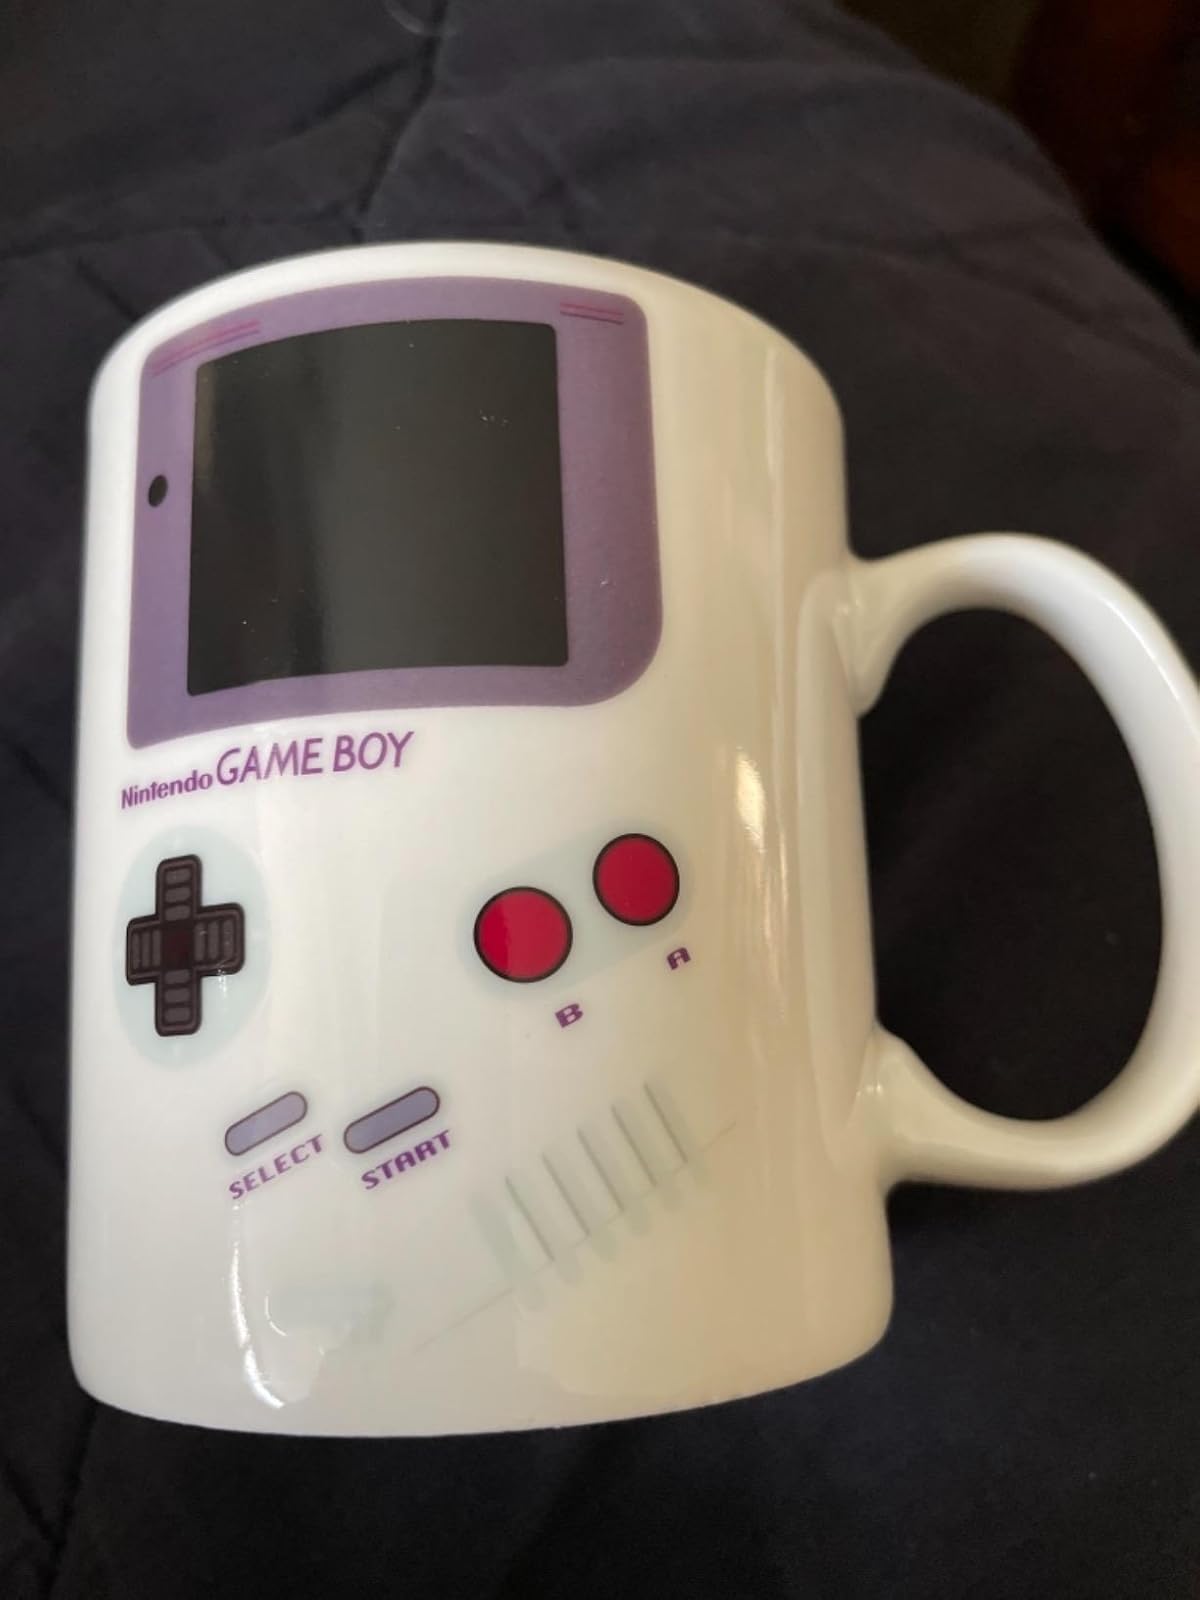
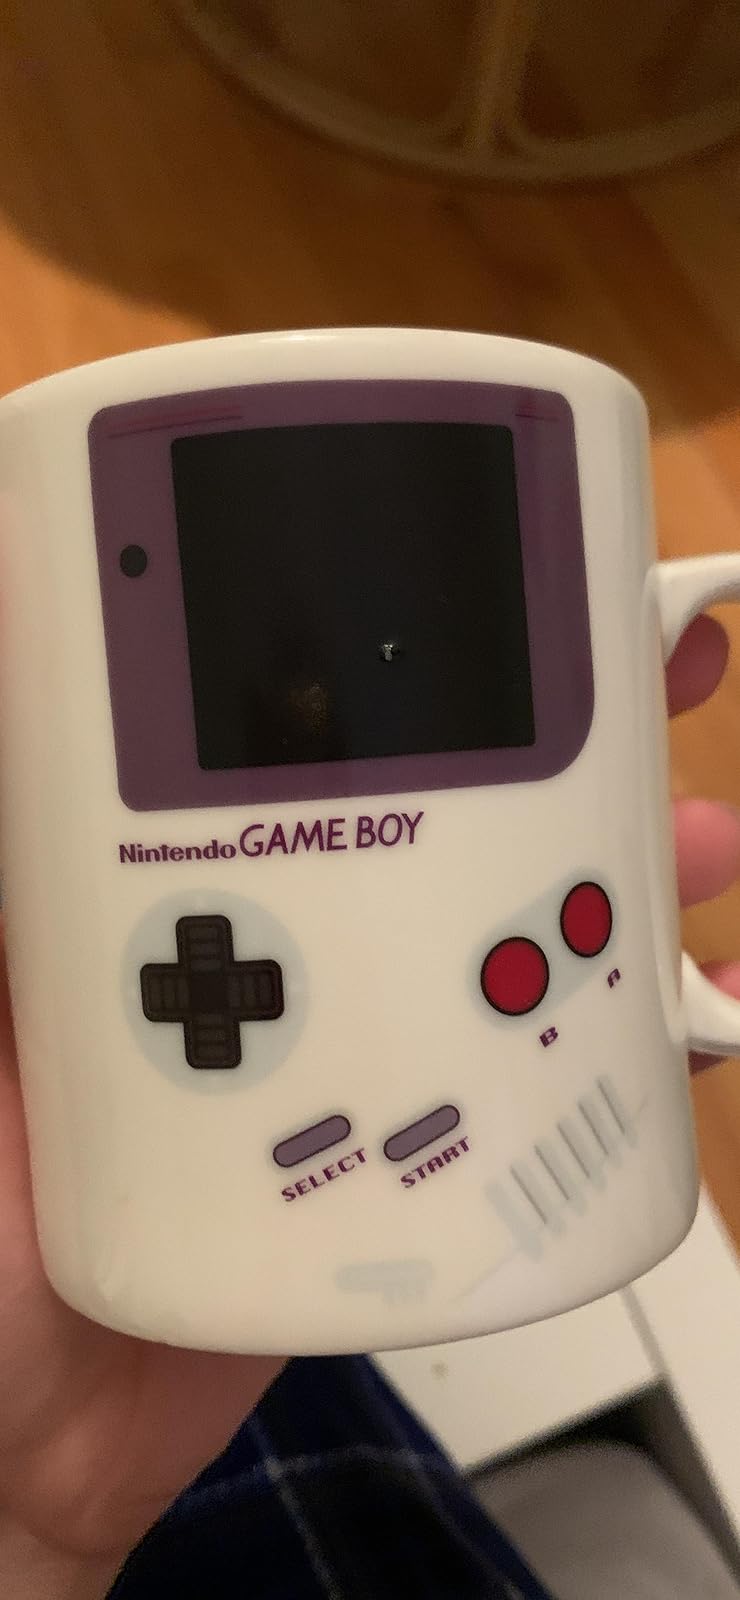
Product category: items_mug
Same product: yes